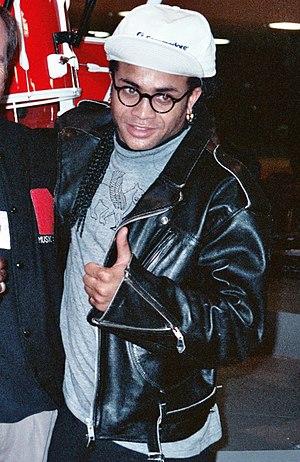
Robert Pilatus, né le 8 juin 1965 à New York aux Etats-Unis et mort le 2 avril 1998 à Friedrichsdorf prés de Francfort, est un mannequin et un chanteur allemand, membre du duo Milli Vanilli.